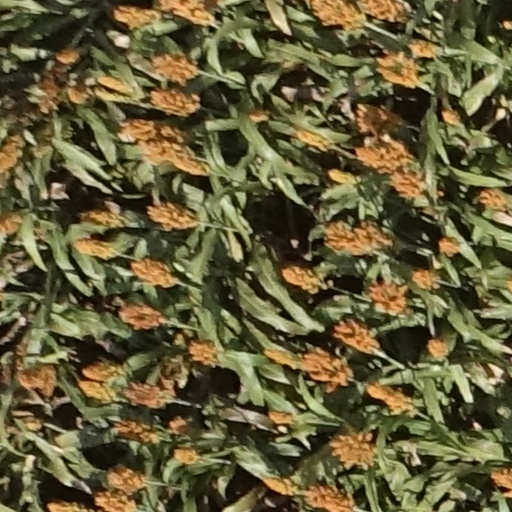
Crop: sorghum